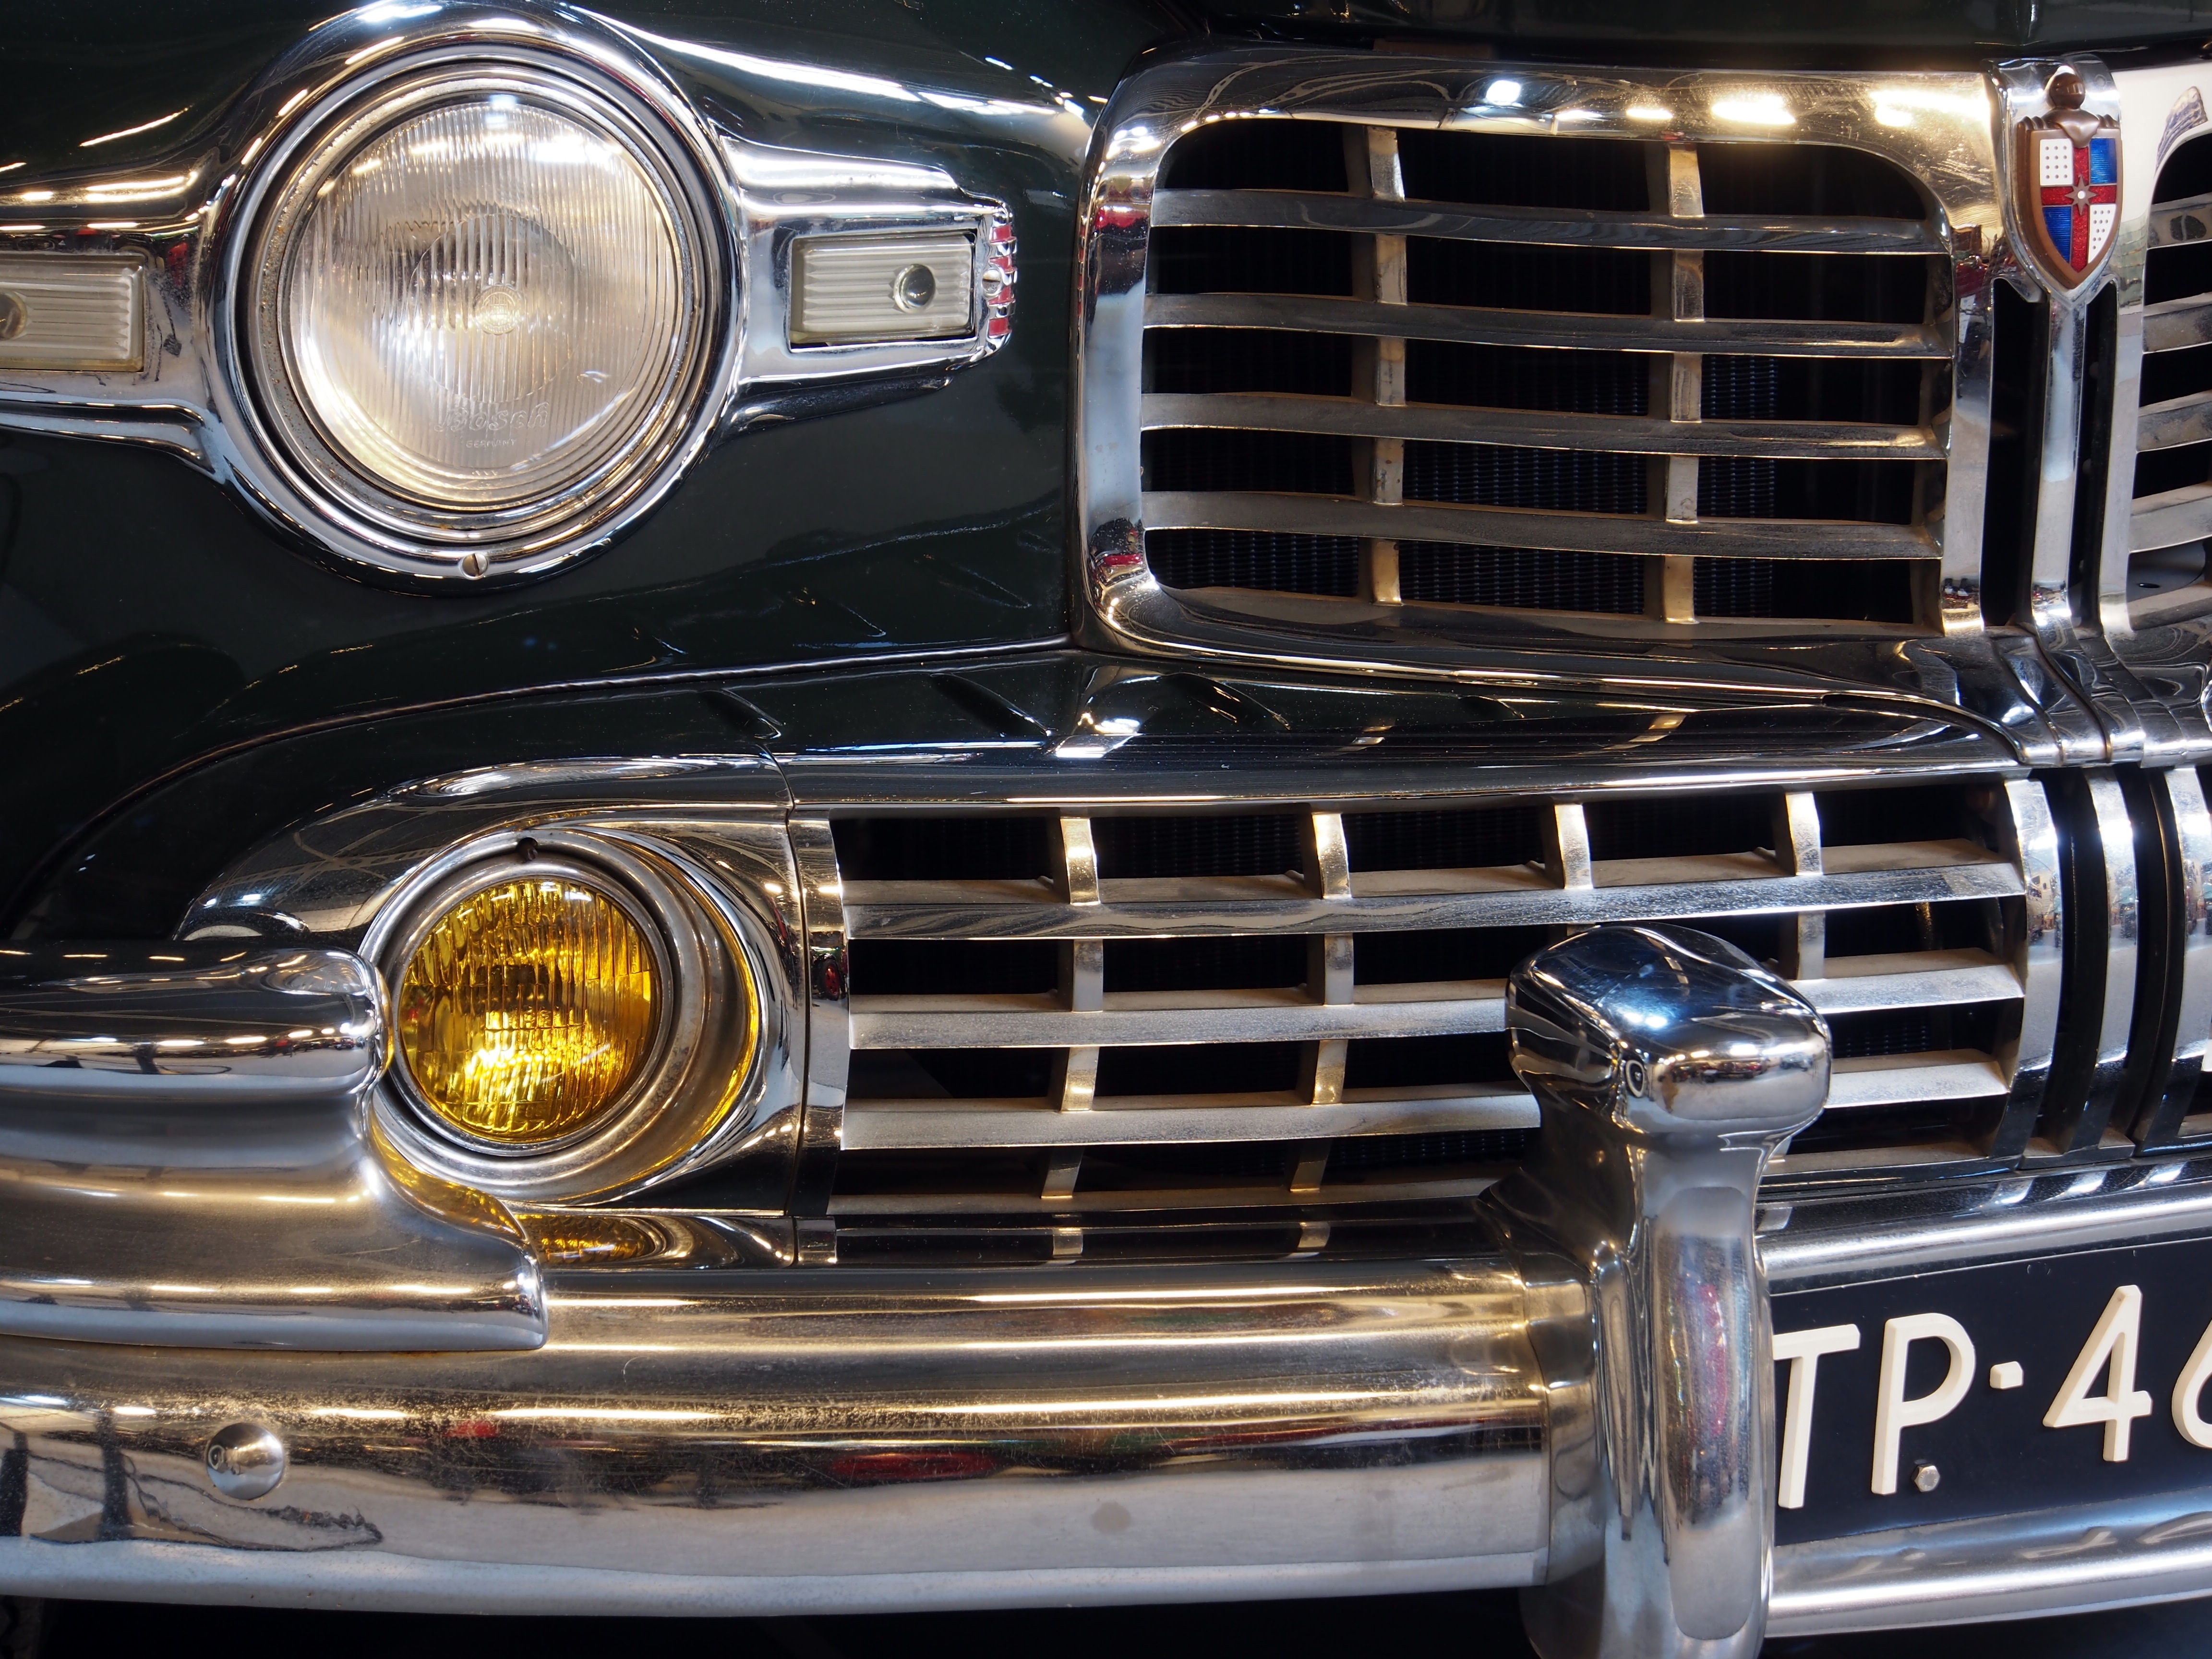
car, vintage, wheel, old, travel, transport, vehicle, museum, drive, speed, movement, grille, motor vehicle, vintage car, bumper, moving, power, lights, automobiles, luxury, engine, sedan, oldtimer, front, lincoln, classic, antique car, auto show, land vehicle, automobile make, automotive exterior, automotive design, luxury vehicle, full size car